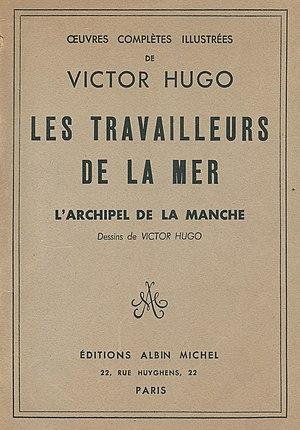
Couverture de Les Travailleurs de la Mer - L'archipel de la Manche, des éditions Albin Michel